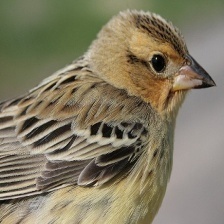
Species: BOBOLINK
Scientific name: DOLICHONYX ORYZIVORUS